First Russian circumnavigation

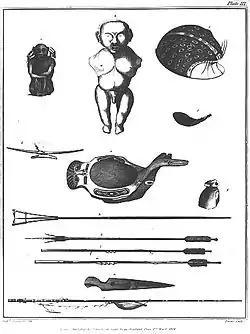
Cult objects and weapons of the Kodiak aborigines. Engraving from the English edition of the Lisyansky's report.

The news was disappointing: materials and provision that were ordered from Okhotsk had not arrived yet, and only on September 2 the official transport came under the command of midshipman Steingel. It contained post (the latest letters dated on March 1), and also instructions by Rumyantsev that were delivered by the from St. Petersburg in 62 days. "Nadezhda" needed a complete change of rigging. Ballast and 70 cubic fathoms of firewood for the whole return trip were delivered to the ship. Provision from Okhotsk was bad: the crew took only corned beef for three months (it went bad after six weeks), and crackers for four months, but already in China, they were not even suitable for a livestock feed. Because the works got delayed, officers followed the Ratmanov's initiative and decided to renew the grave of captain Charles Clerke. On September 15, they built up a pyramid made of birch wood, painted marble, and surrounded by a balustrade and a moat. Tilesius painted the coat of arms in the Cook's travel description with an oil paint. Also on September 20, the transport from Unalashka arrived with the news from Lisyansky and a load of furs for sale in China. The governor's brother Dmitry Koshelev delivered food and four bulls (gifts from Kamchatka) to the ship. Finally, on October 5, "Nadezhda" was dragged to the bay and at 2 pm the vessel reached the open sea.